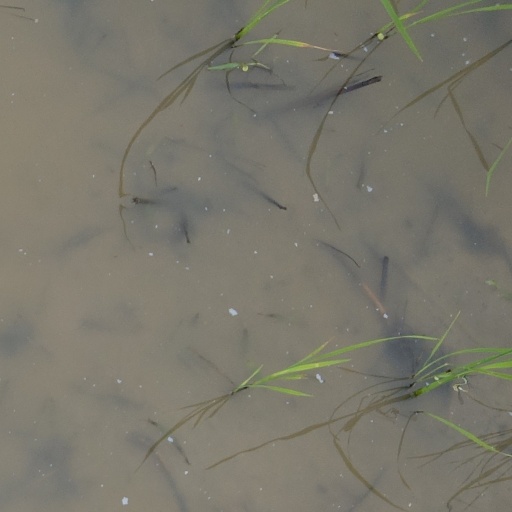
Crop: rice